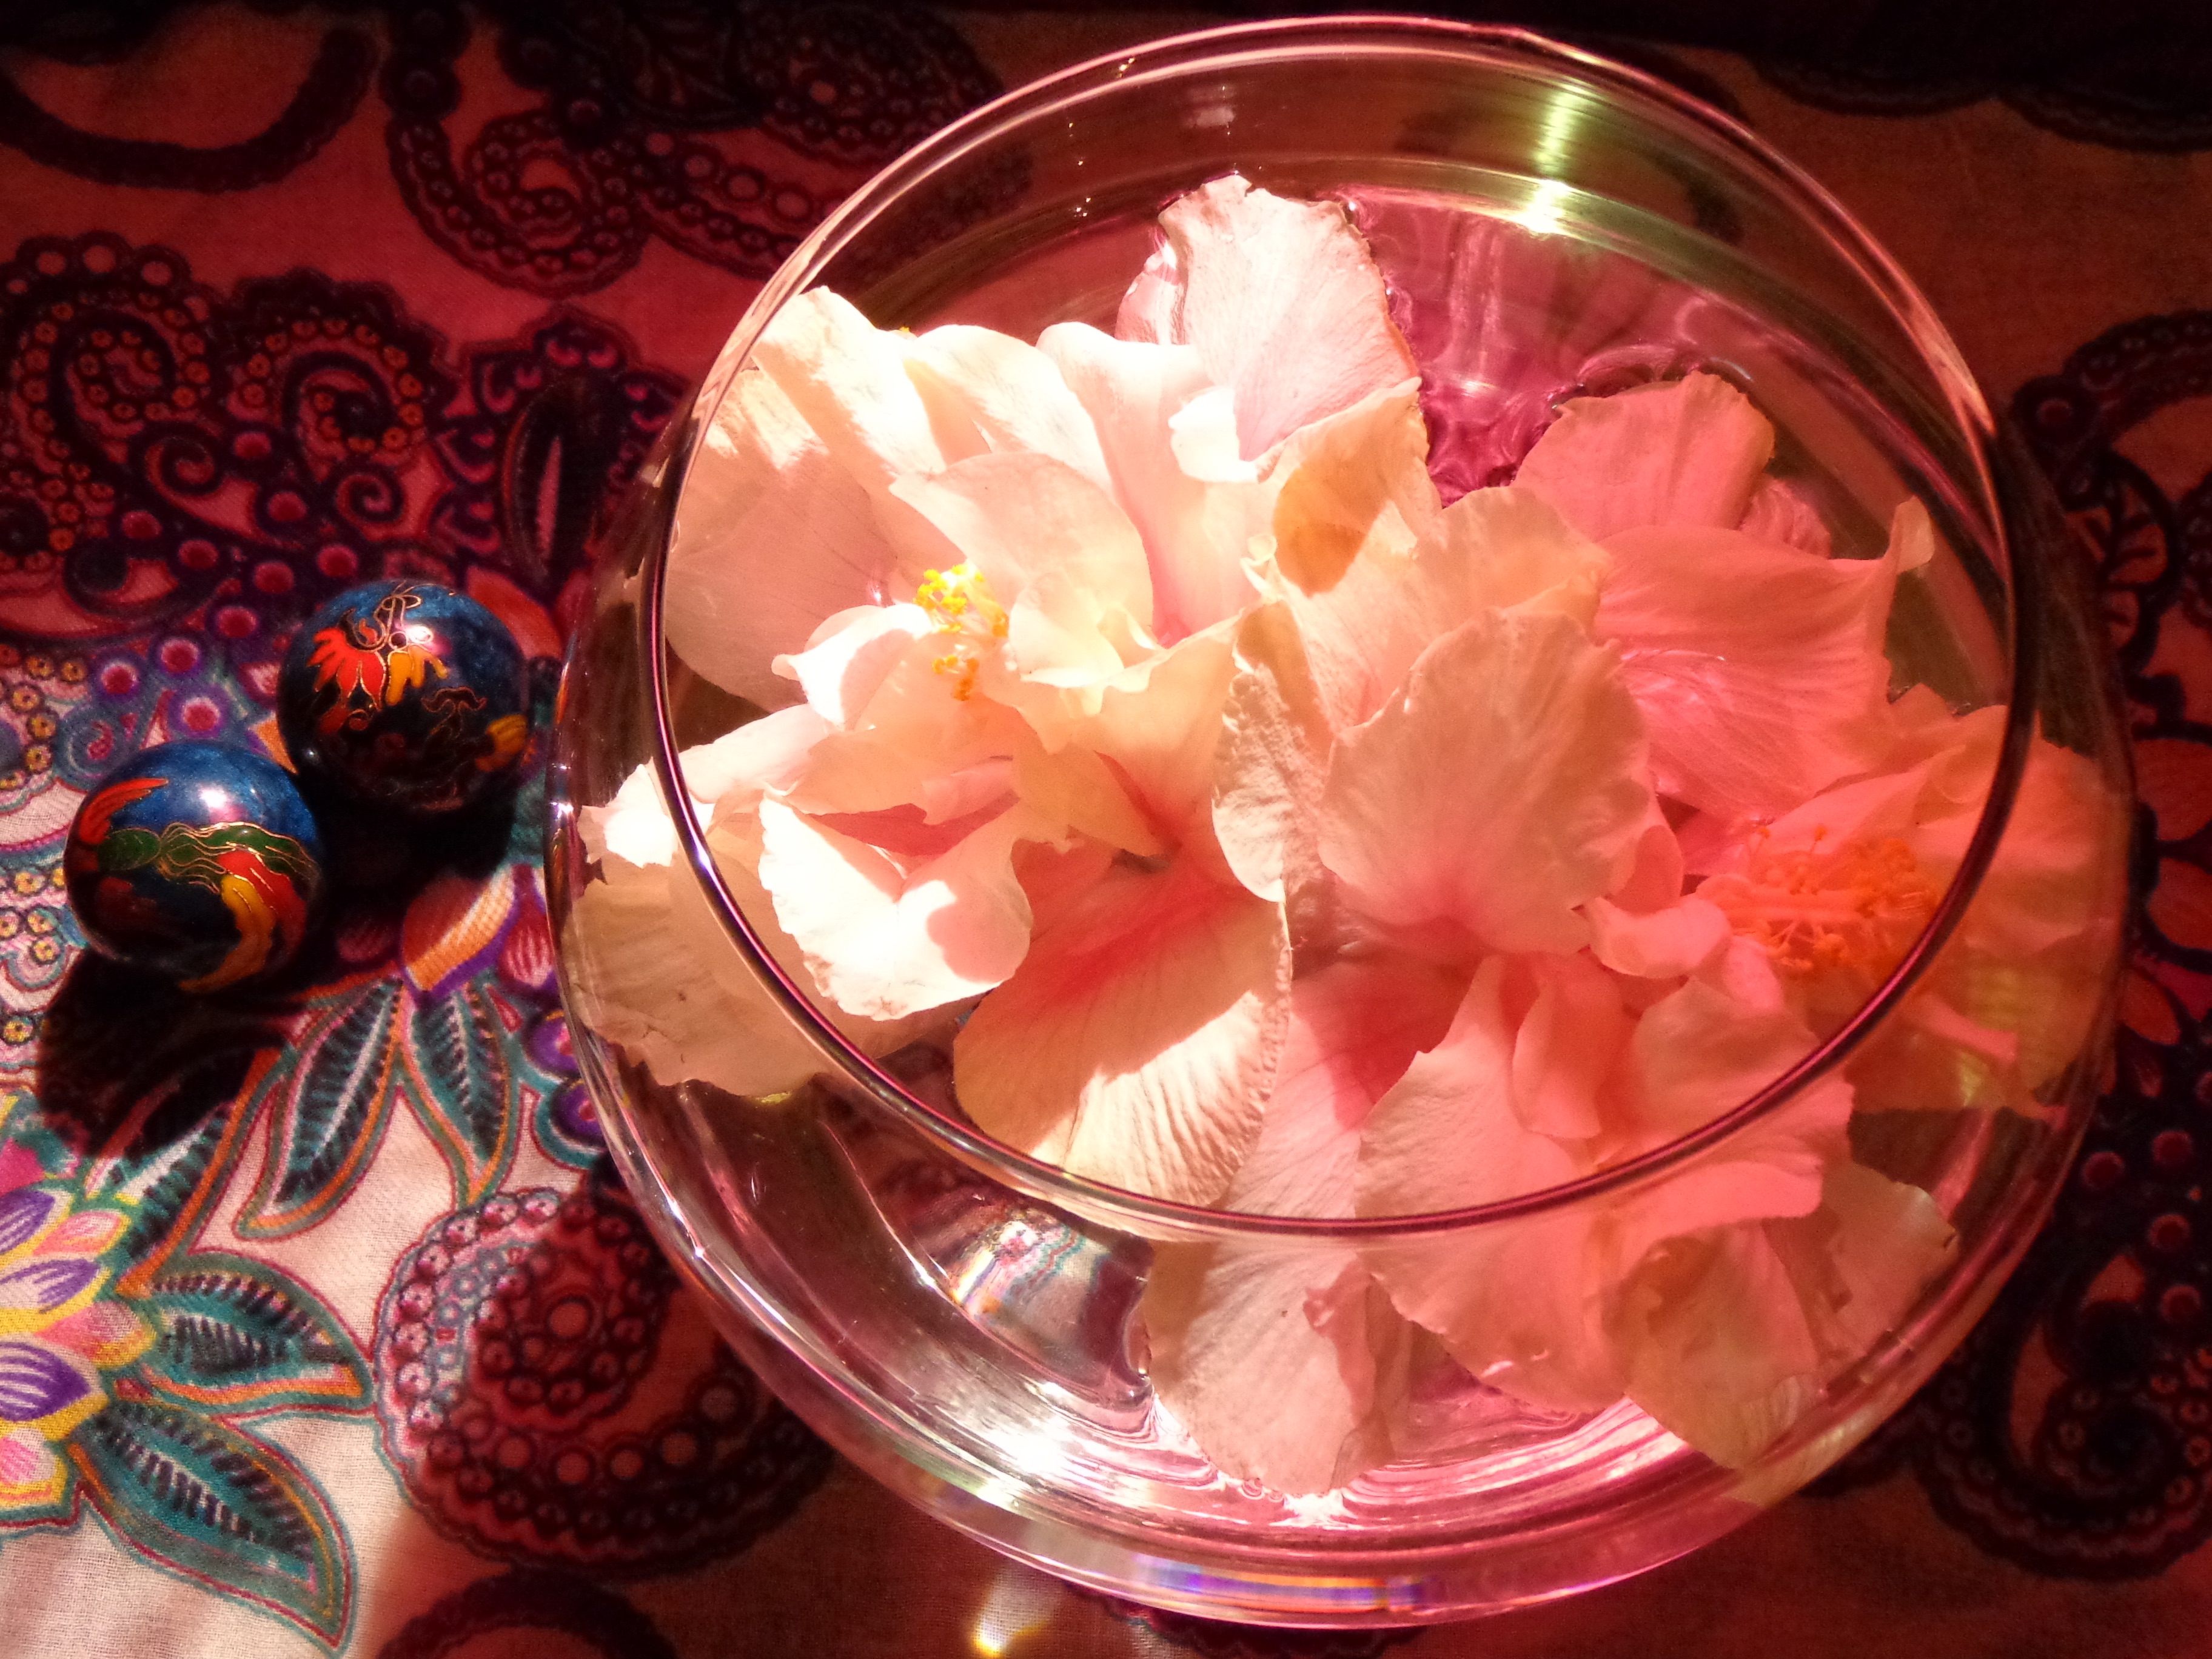
flower, petal, food, pink, dessert, lighting, sweetness, centrepiece